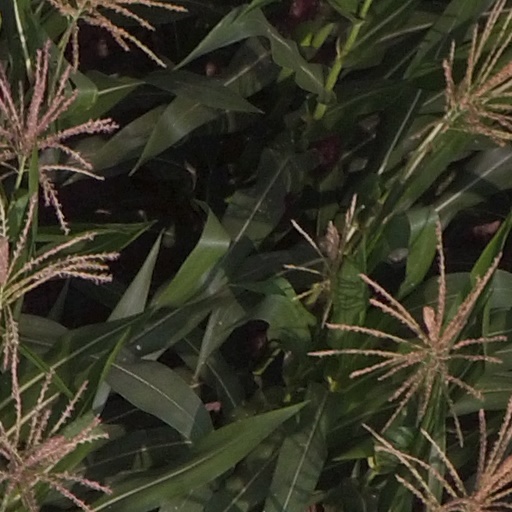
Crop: maize; corn